Acropole Tomb

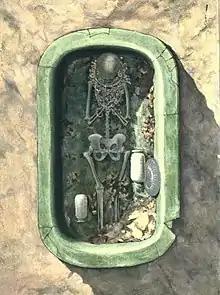
The grave as it appears in the exacvation report

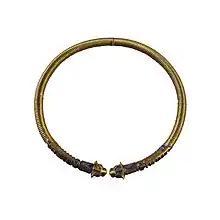
Torc with lion head

The Acropole Tomb was excavated on 6 February 1901 by Jacques de Morgan on the so called acropolis in Susa, Iran. The Achaemenide burial was found intact and contained a high number of personal adornments, many of them made in gold. The burial dates around 350 to 332 BC. Most of the objects are now on display in the Louvre in Paris. It is one of the most important Achaemenide treasures ever found.